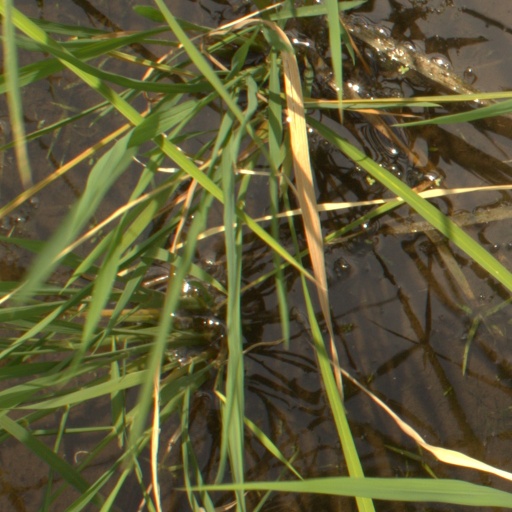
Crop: rice